Bomb

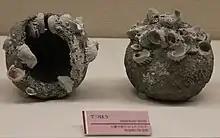
Thunder crash bombs from the Mongol invasions of Japan (13th century) that were excavated from a shipwreck near the Liancourt Rocks

The "History of Jin" (金史) (compiled by 1345) states that in 1232, as the Mongol general Subutai (1176–1248) descended on the Jin stronghold of Kaifeng, the defenders had a "thunder crash bomb" which "consisted of gunpowder put into an iron container ... then when the fuse was lit (and the projectile shot off) there was a great explosion the noise whereof was like thunder, audible for more than thirty miles, and the vegetation was scorched and blasted by the heat over an area of more than half a "mou". When hit, even iron armour was quite pierced through."